Hubert H. Humphrey Metrodome

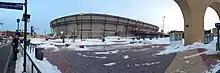
Roof deflated, the Metrodome on February 3, 2014.

With the approval of the new Vikings stadium at the Metrodome site by the Minnesota legislature, the fate of the Metrodome was sealed. The Vikings played their final game at the Metrodome on December 29, 2013, beating the Detroit Lions 14–13. The following day, a local company began removal of seats for sale to the public and various charities and nonprofits. Individual chairs went for $40 each to charities, $60 each to the public and $80 each for specific seat requests.